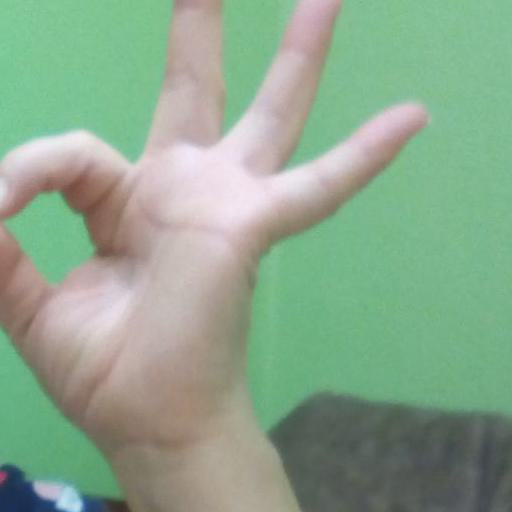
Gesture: ok